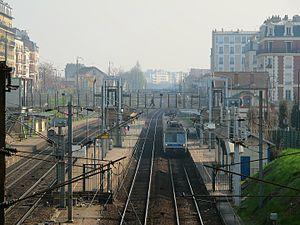
La gare de La Garenne-Colombes (Hauts-de-Seine, France).
La gare de La Garenne-Colombes est une gare ferroviaire française située dans la commune de La Garenne-Colombes, les voies ferrées représentant la limite communale entre celle-ci, au sud, et celle de Colombes, au nord. Elle est en connexion distante avec la ligne 2 du tramway d'Île-de-France à la station Charlebourg.